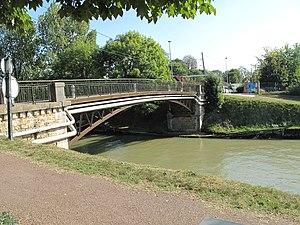
Le pont sur le canal à Chelles (Seine-et-Marne). On peut voir les restes du chemin de halage passant sous le pont. Il permettait à des chevaux de tirer des péniches.